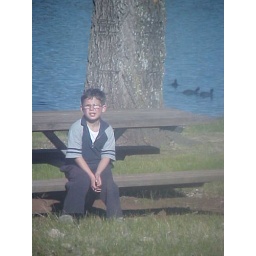
son at lake with ducks in background